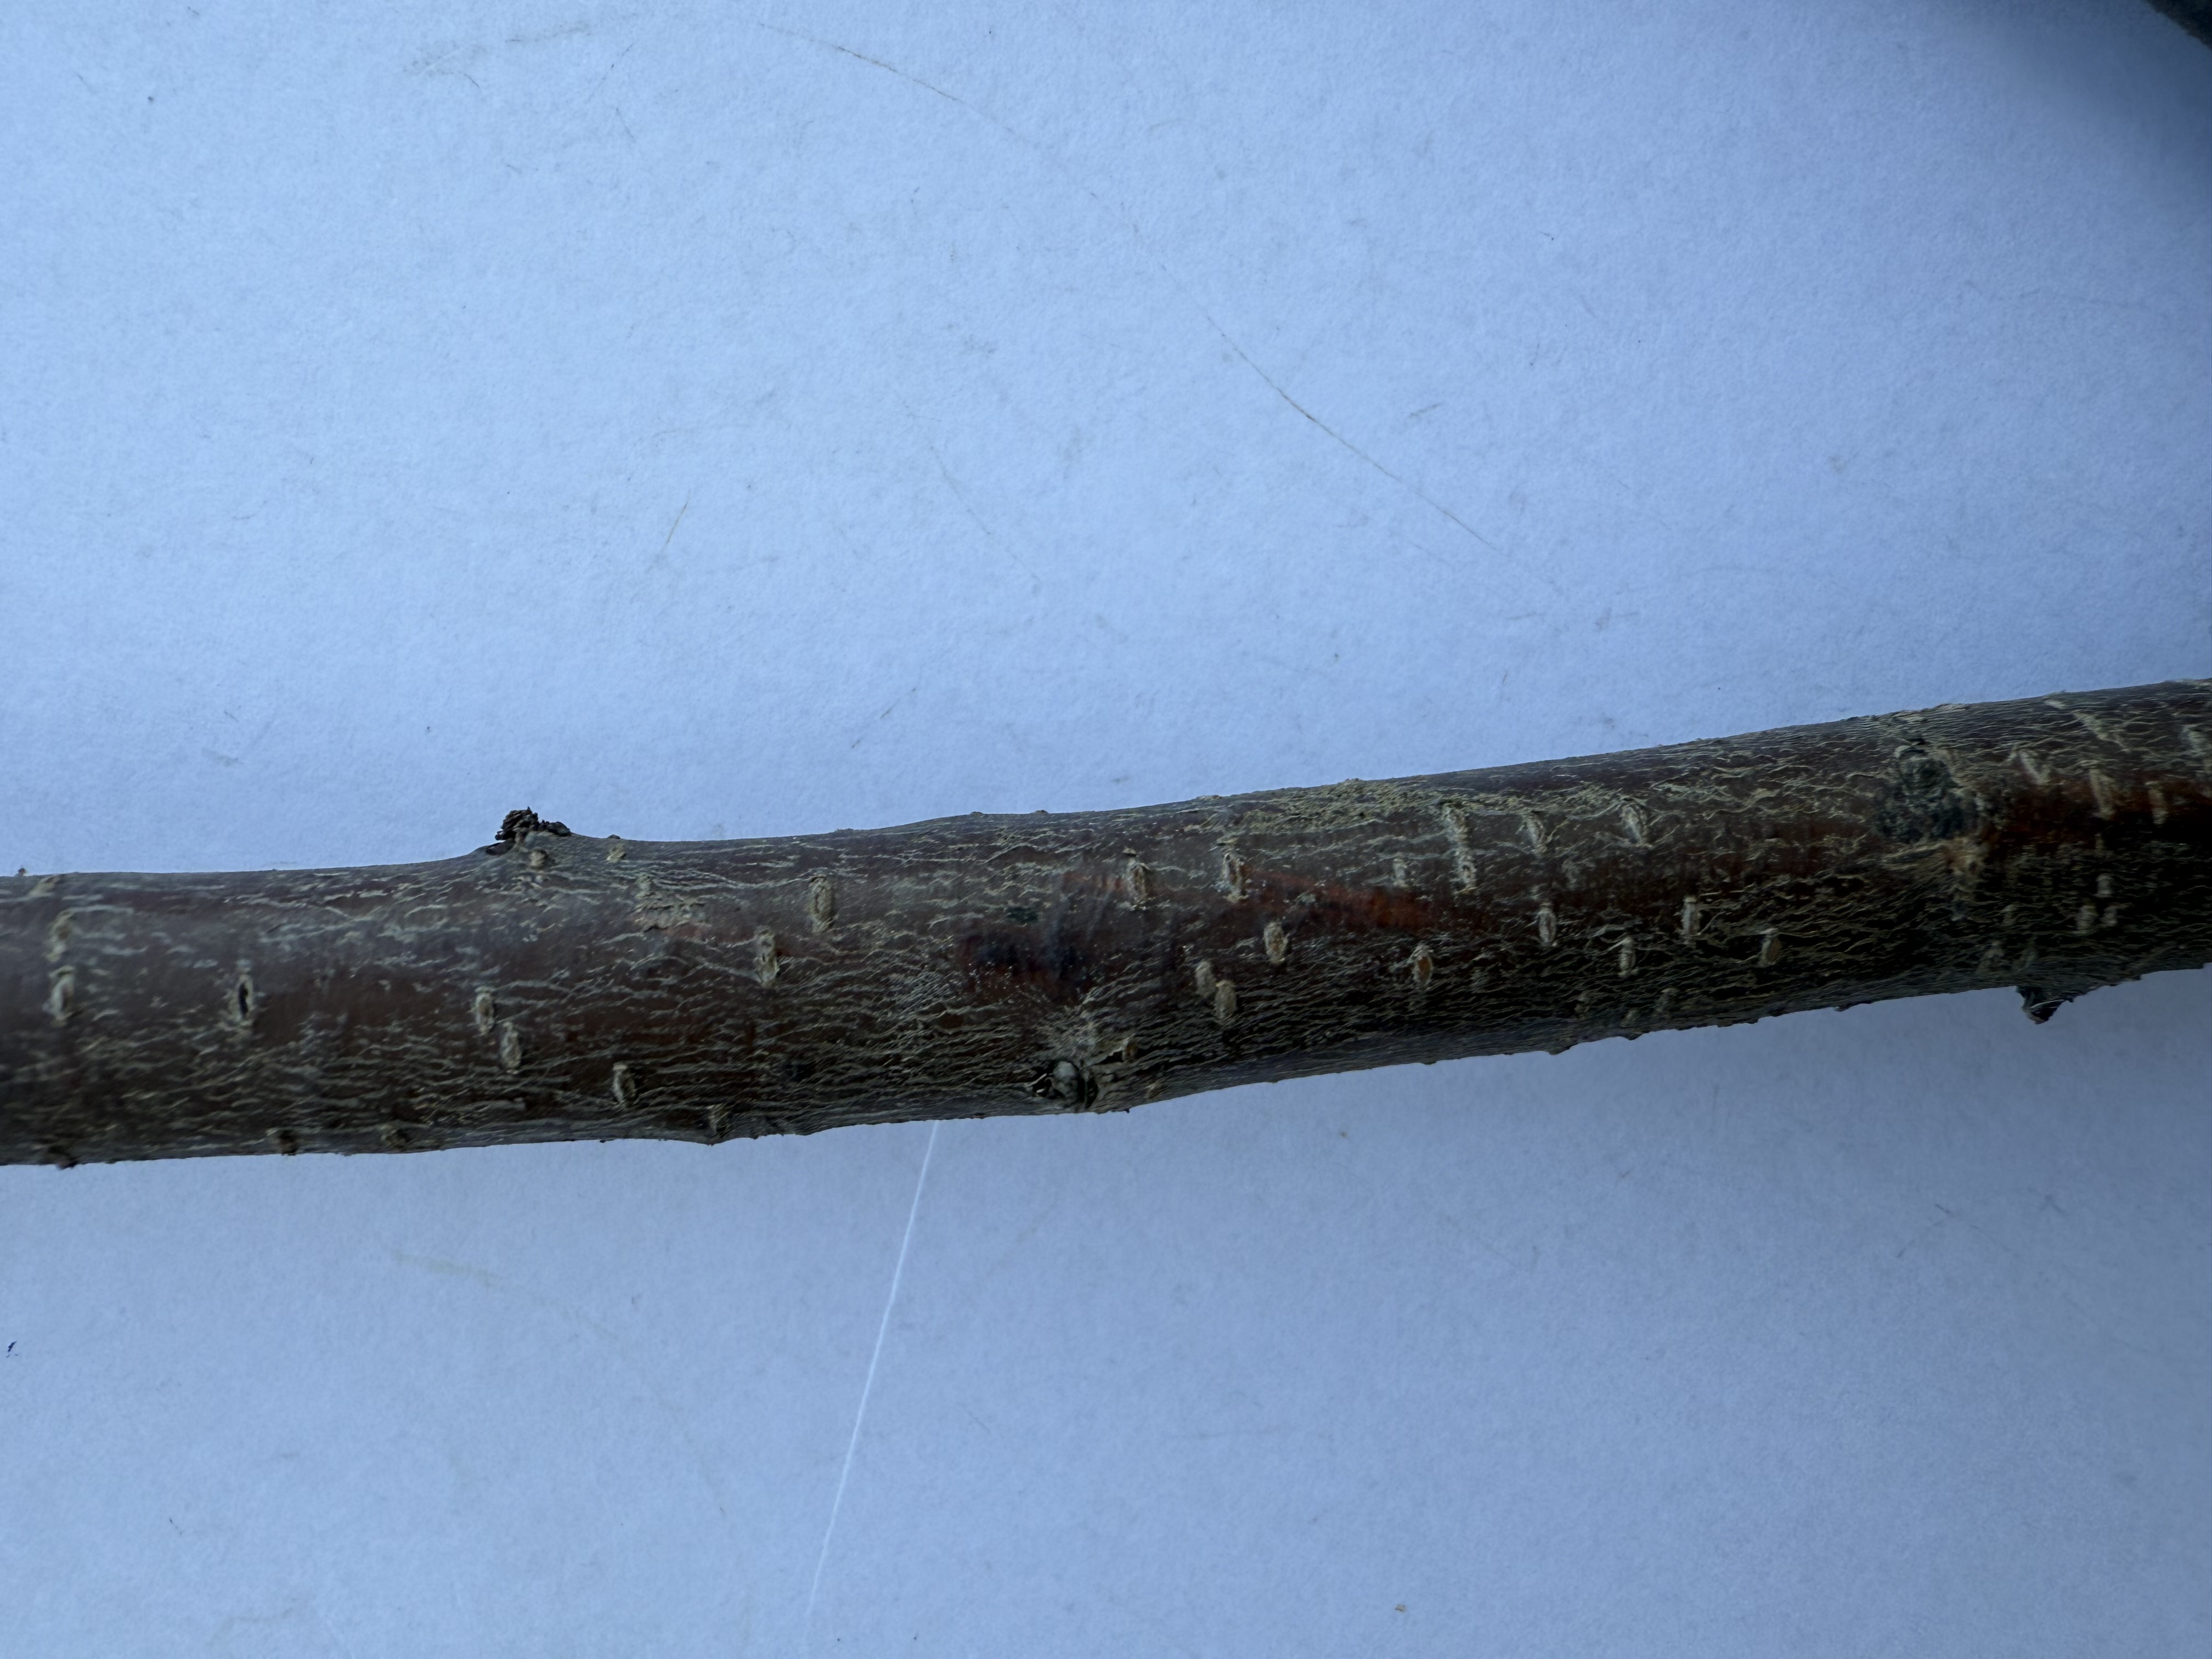
Variety: Sour Cherry